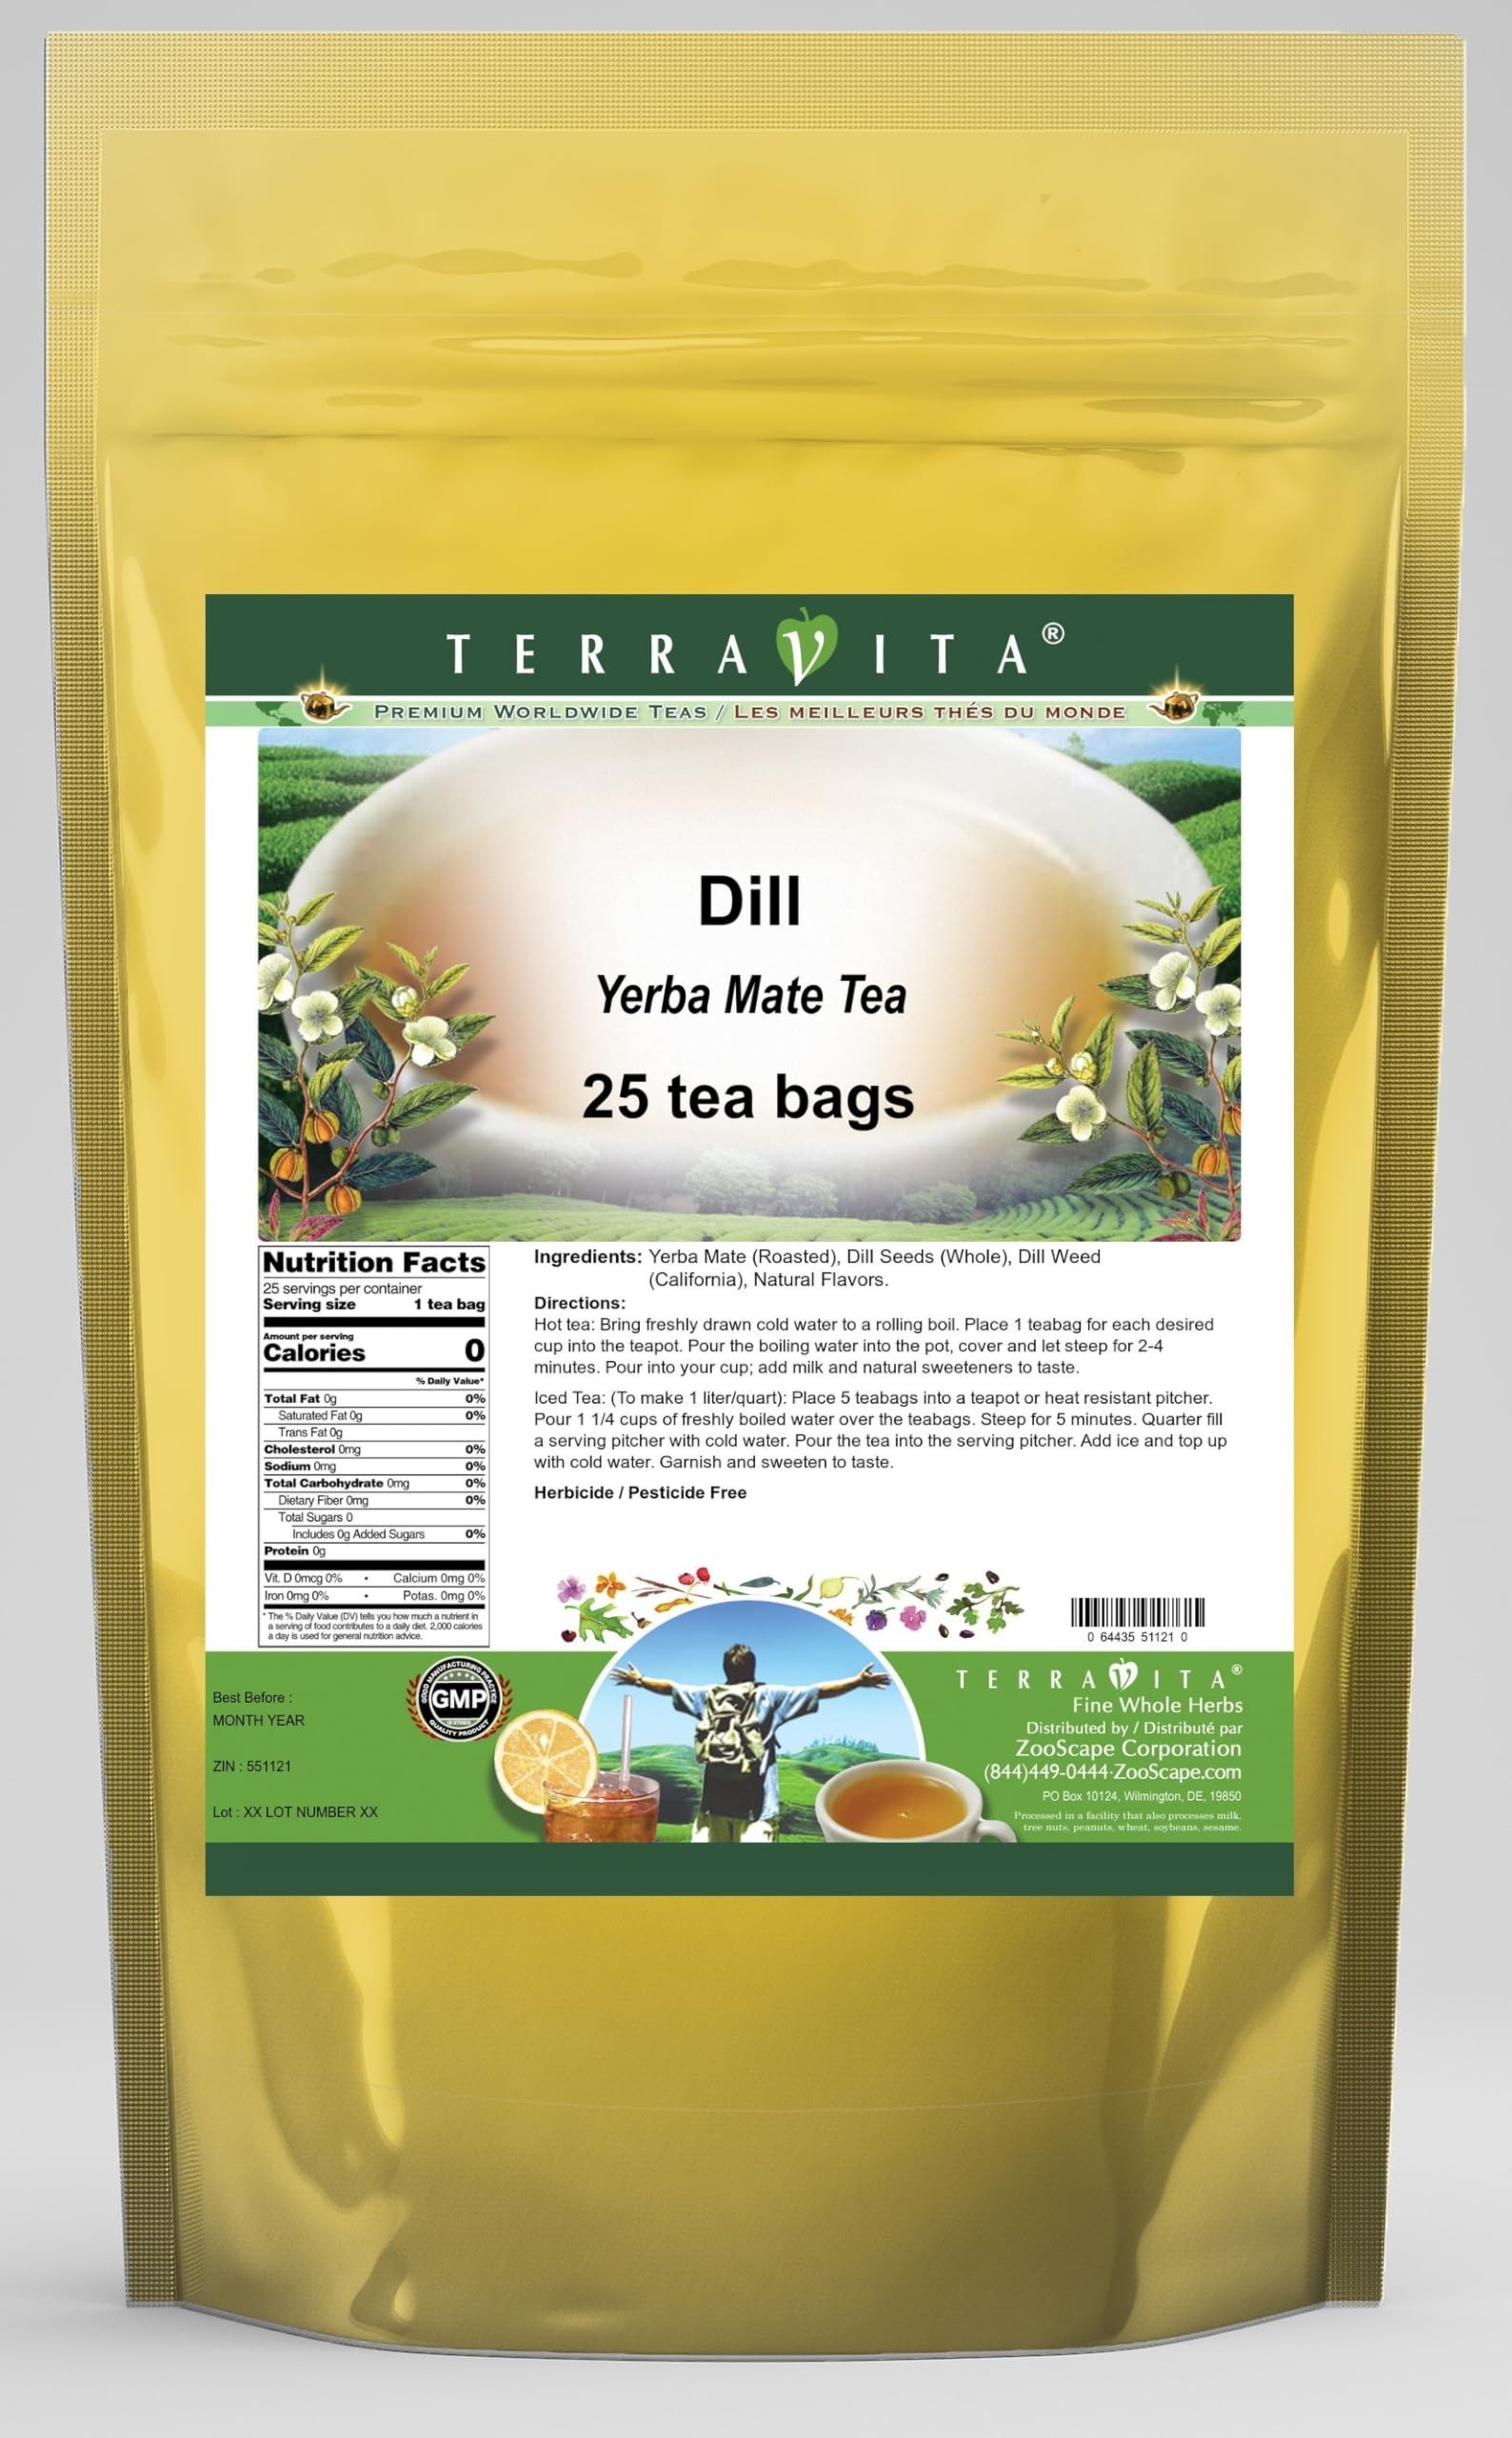
Item Name: Dill Yerba Mate Tea (25 tea bags, ZIN: 551121) - 3 Pack
Bullet Point 1: Our Dill Yerba Mate tea is a scrumptuous all-natural flavored Yerba Mate coffee substitute with Dill Seeds and Dill Weed (California) that will refresh you with its terrific taste! You will enjoy the earthy and acidity-free Dill aroma and flavor again and again! - Ingredients: Yerba Mate, Dill Seeds, Dill Weed (California) and Natural Dill Flavor.
Bullet Point 2: No fillers.
Bullet Point 3: Manufacturer: TerraVita
Bullet Point 4: Size: 25 tea bags
Bullet Point 5: Yerba Mate Tea Bags - Packed in a convenient upright pouch!
Product Description: Our Dill Yerba Mate tea is a scrumptuous all-natural flavored Yerba Mate coffee substitute with Dill Seeds and Dill Weed (California) that will refresh you with its terrific taste! You will enjoy the earthy and acidity-free Dill aroma and flavor again and again! - Ingredients: Yerba Mate, Dill Seeds, Dill Weed (California) and Natural Dill Flavor. - Hot tea brewing method: Bring freshly drawn cold water to a rolling boil. Place 1 teabag for each desired cup into the teapot. Pour the boiling water into the pot, cover and let steep for 2-4 minutes. Pour into your cup; add milk and natural sweeteners to taste. - Iced tea brewing method: (To make 1 liter/quart): Place 5 teabags into a teapot or heat resistant pitcher. Pour 1 1/4 cups of freshly boiled water over the teabags. Steep for 5 minutes. Quarter fill a serving pitcher with cold water. Pour the tea into the serving pitcher. Add ice and top up with cold water. Garnish and sweeten to taste. - TerraVita is an exclusive line of premium-quality, natural source products that use only the finest, purest and most potent ingredients found around the world. TerraVita is hallmarked by the highest possible standards of purity, potency, stability and freshness. All of our products are prepared with the highest elements of quality control, from raw materials through the entire manufacturing process, up to and including the moment that the bottles or bags are sealed for freshness and shipped out to you. Our highest possible standards are certified by independent laboratories and backed by our personal guarantee. - TerraVita exists to meet and ensure your family's health and wellness without the harmful effects of chemicals and health products. We strive to make all of our products affordable and reliable and are constantly searchin
Value: 75.0
Unit: Count

Price: 54.69